Conflicts of interest in academic publishing

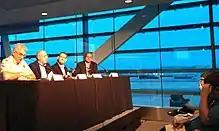
Conflicts of interest undermine the of some academic journal articles cited on Wikipedia. panel discusses this problem in 2012

Conflicts of interest (COIs) often arise in academic publishing. Such conflicts may cause wrongdoing and make it more likely. Ethical standards in academic publishing exist to avoid and deal with conflicts of interest, and the field continues to develop new standards. Standards vary between journals and are unevenly applied. According to the International Committee of Medical Journal Editors, "[a]uthors have a responsibility to evaluate the integrity, history, practices and reputation of the journals to which they submit manuscripts".